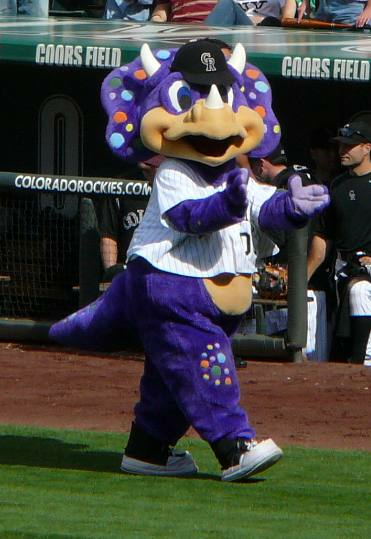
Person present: Yes